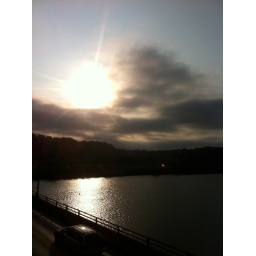
Above the bridge deck, above the river